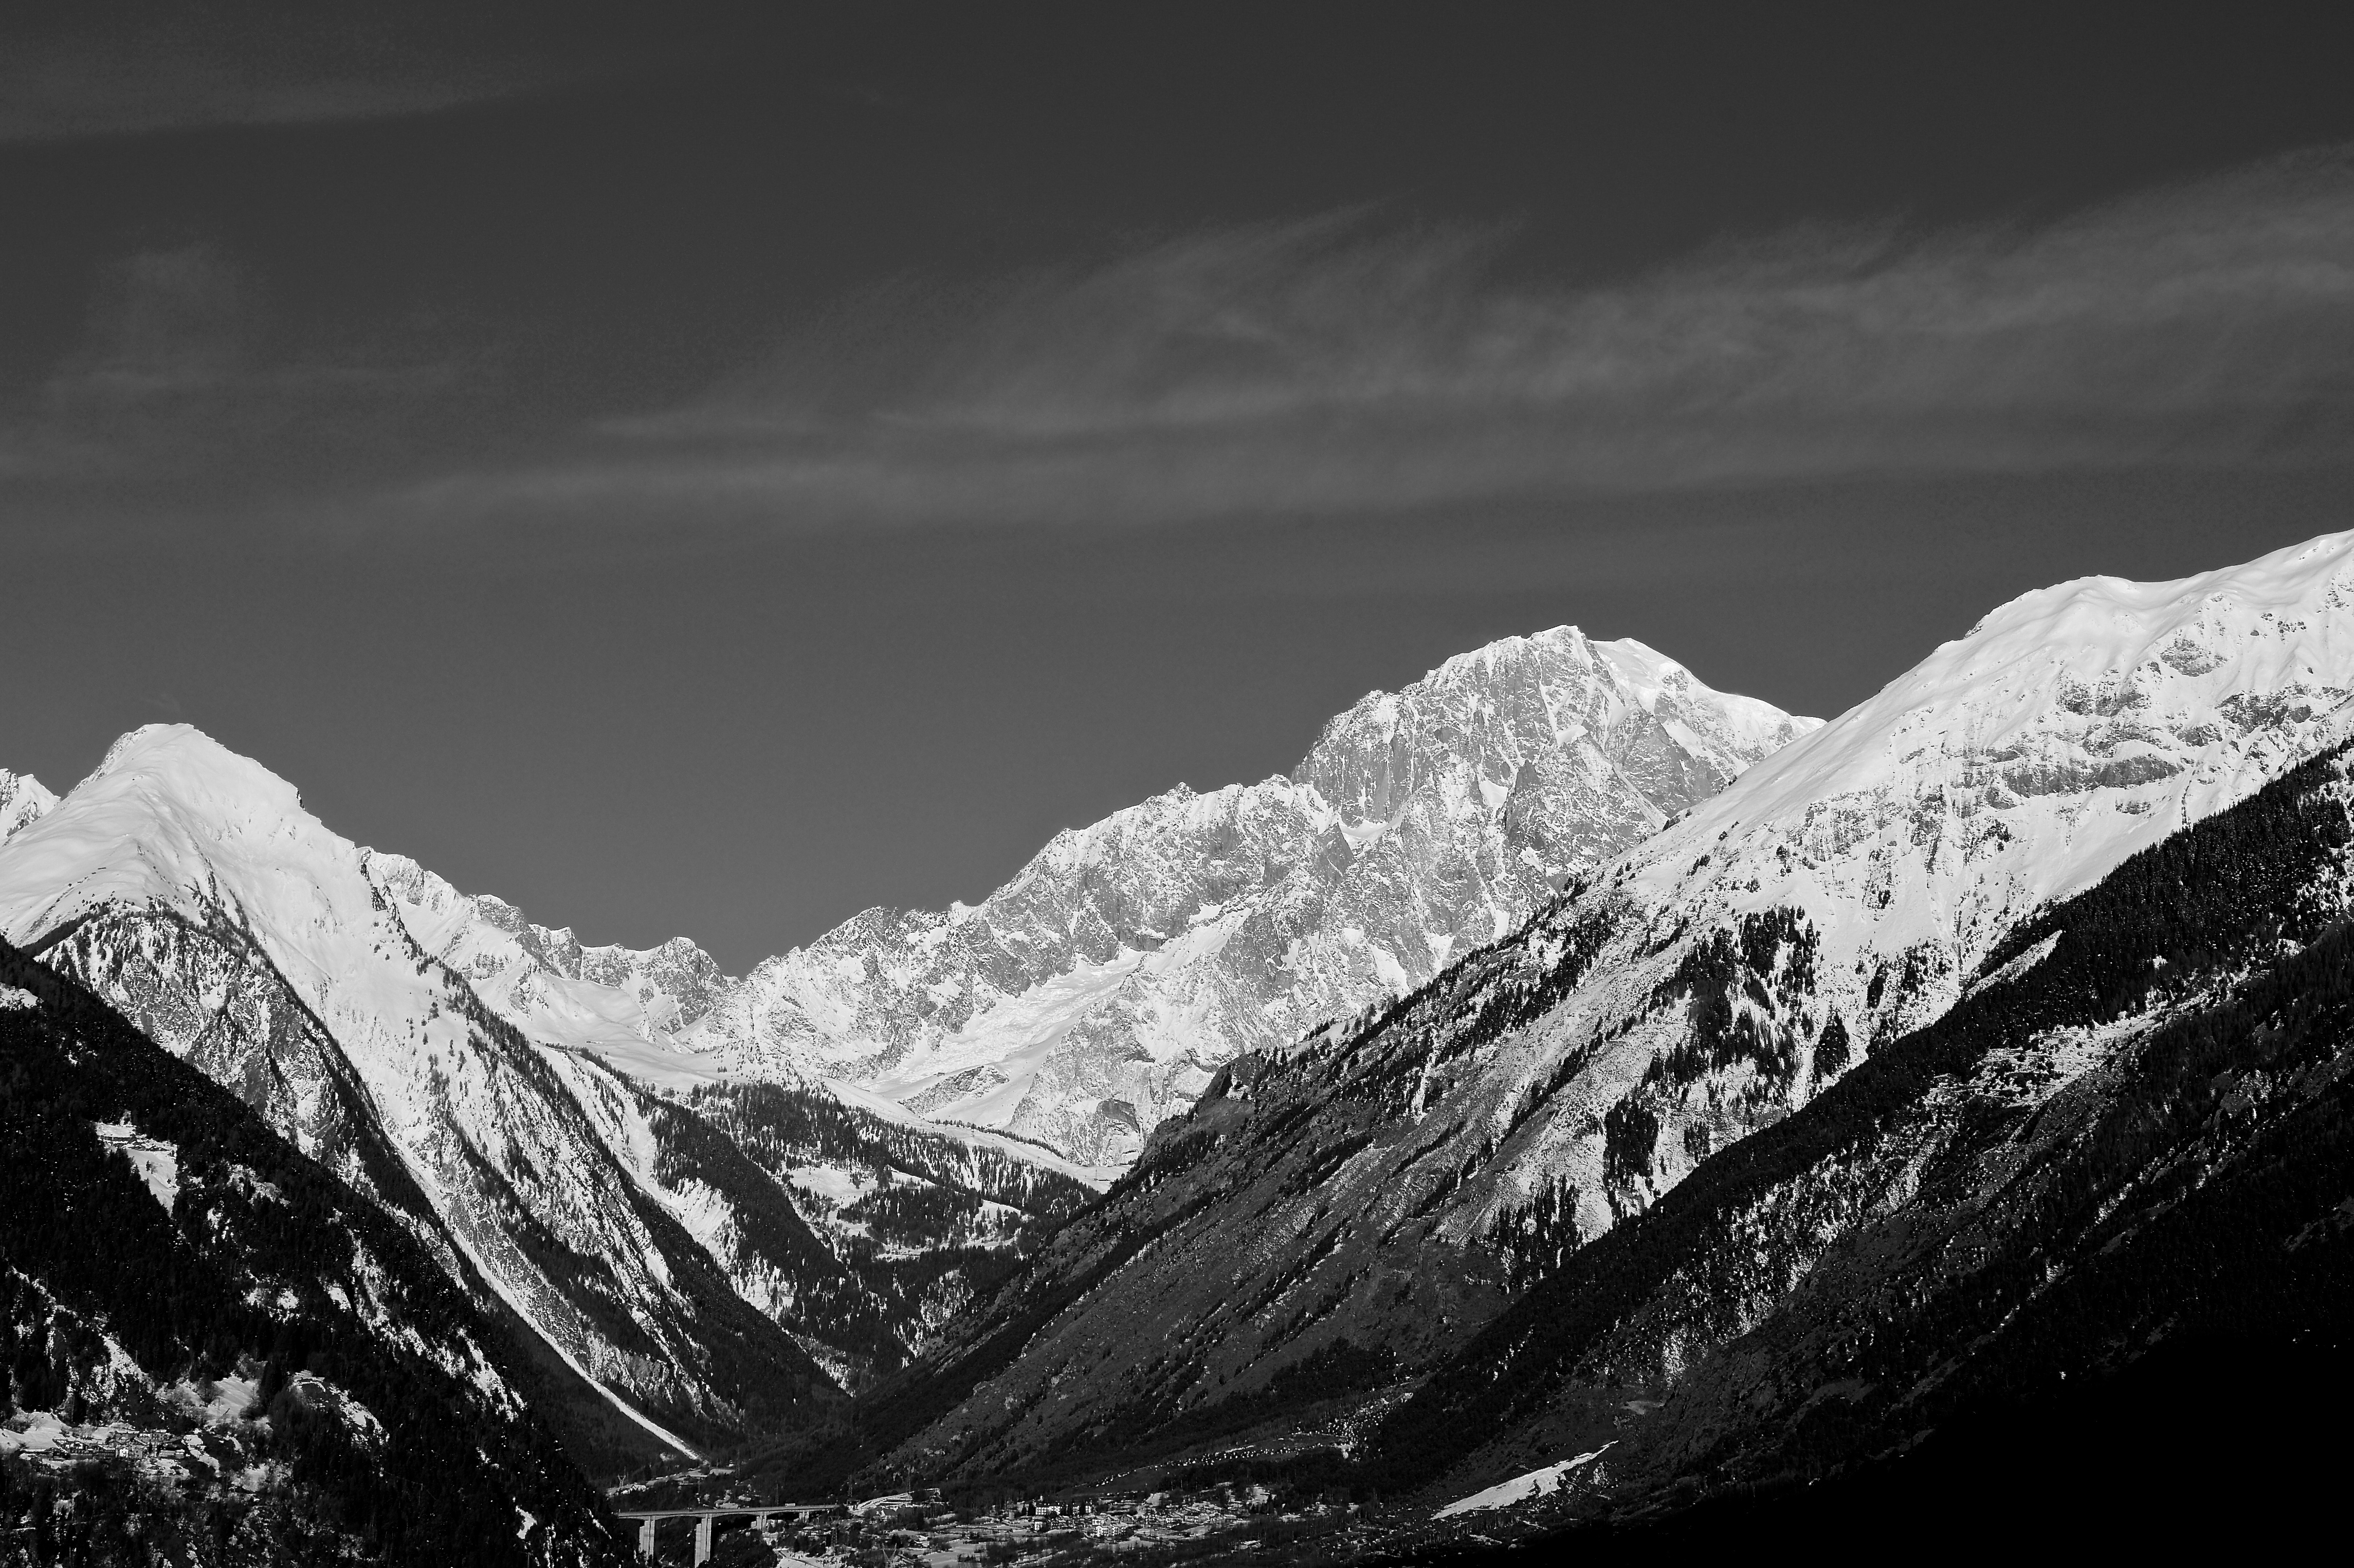
landscape, nature, mountain, snow, winter, cloud, black and white, white, photography, morning, mountain range, travel, range, village, europe, weather, italy, snowy, alpine, black, monochrome, aosta, bw, m, hotel, mountains, alps, ski, peaks, blanc, 50, day, monte, leica, 240, summilux, italian, february, courmayeur, mont, piedmont, sci, valledaosta, lasalle, bianco, landform, monochrome photography, geographical feature, atmospheric phenomenon, mountainous landforms